Pushkar Lake

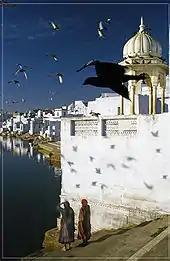
Early morning view of the ghats at the Pushkar Lake.

Pushkar Lake around which the Pushkar town has developed is in the Ajmer district in the state of Rajasthan, India amidst the Aravalli range of hills. The mountain range known as "Nag Parbat" ("snake mountain") separates the lake from the city of Ajmer. The valley is formed between the two parallel ranges of the Aravalli hills (in elevation range of running south-west to north-east. Situated at northwest from Ajmer, the artificial Pushkar Lake created by building a dam is surrounded by deserts and hills on all three sides. The lake is categorized as a "Sacred Lake" under the list of "Classification of Lakes in India".